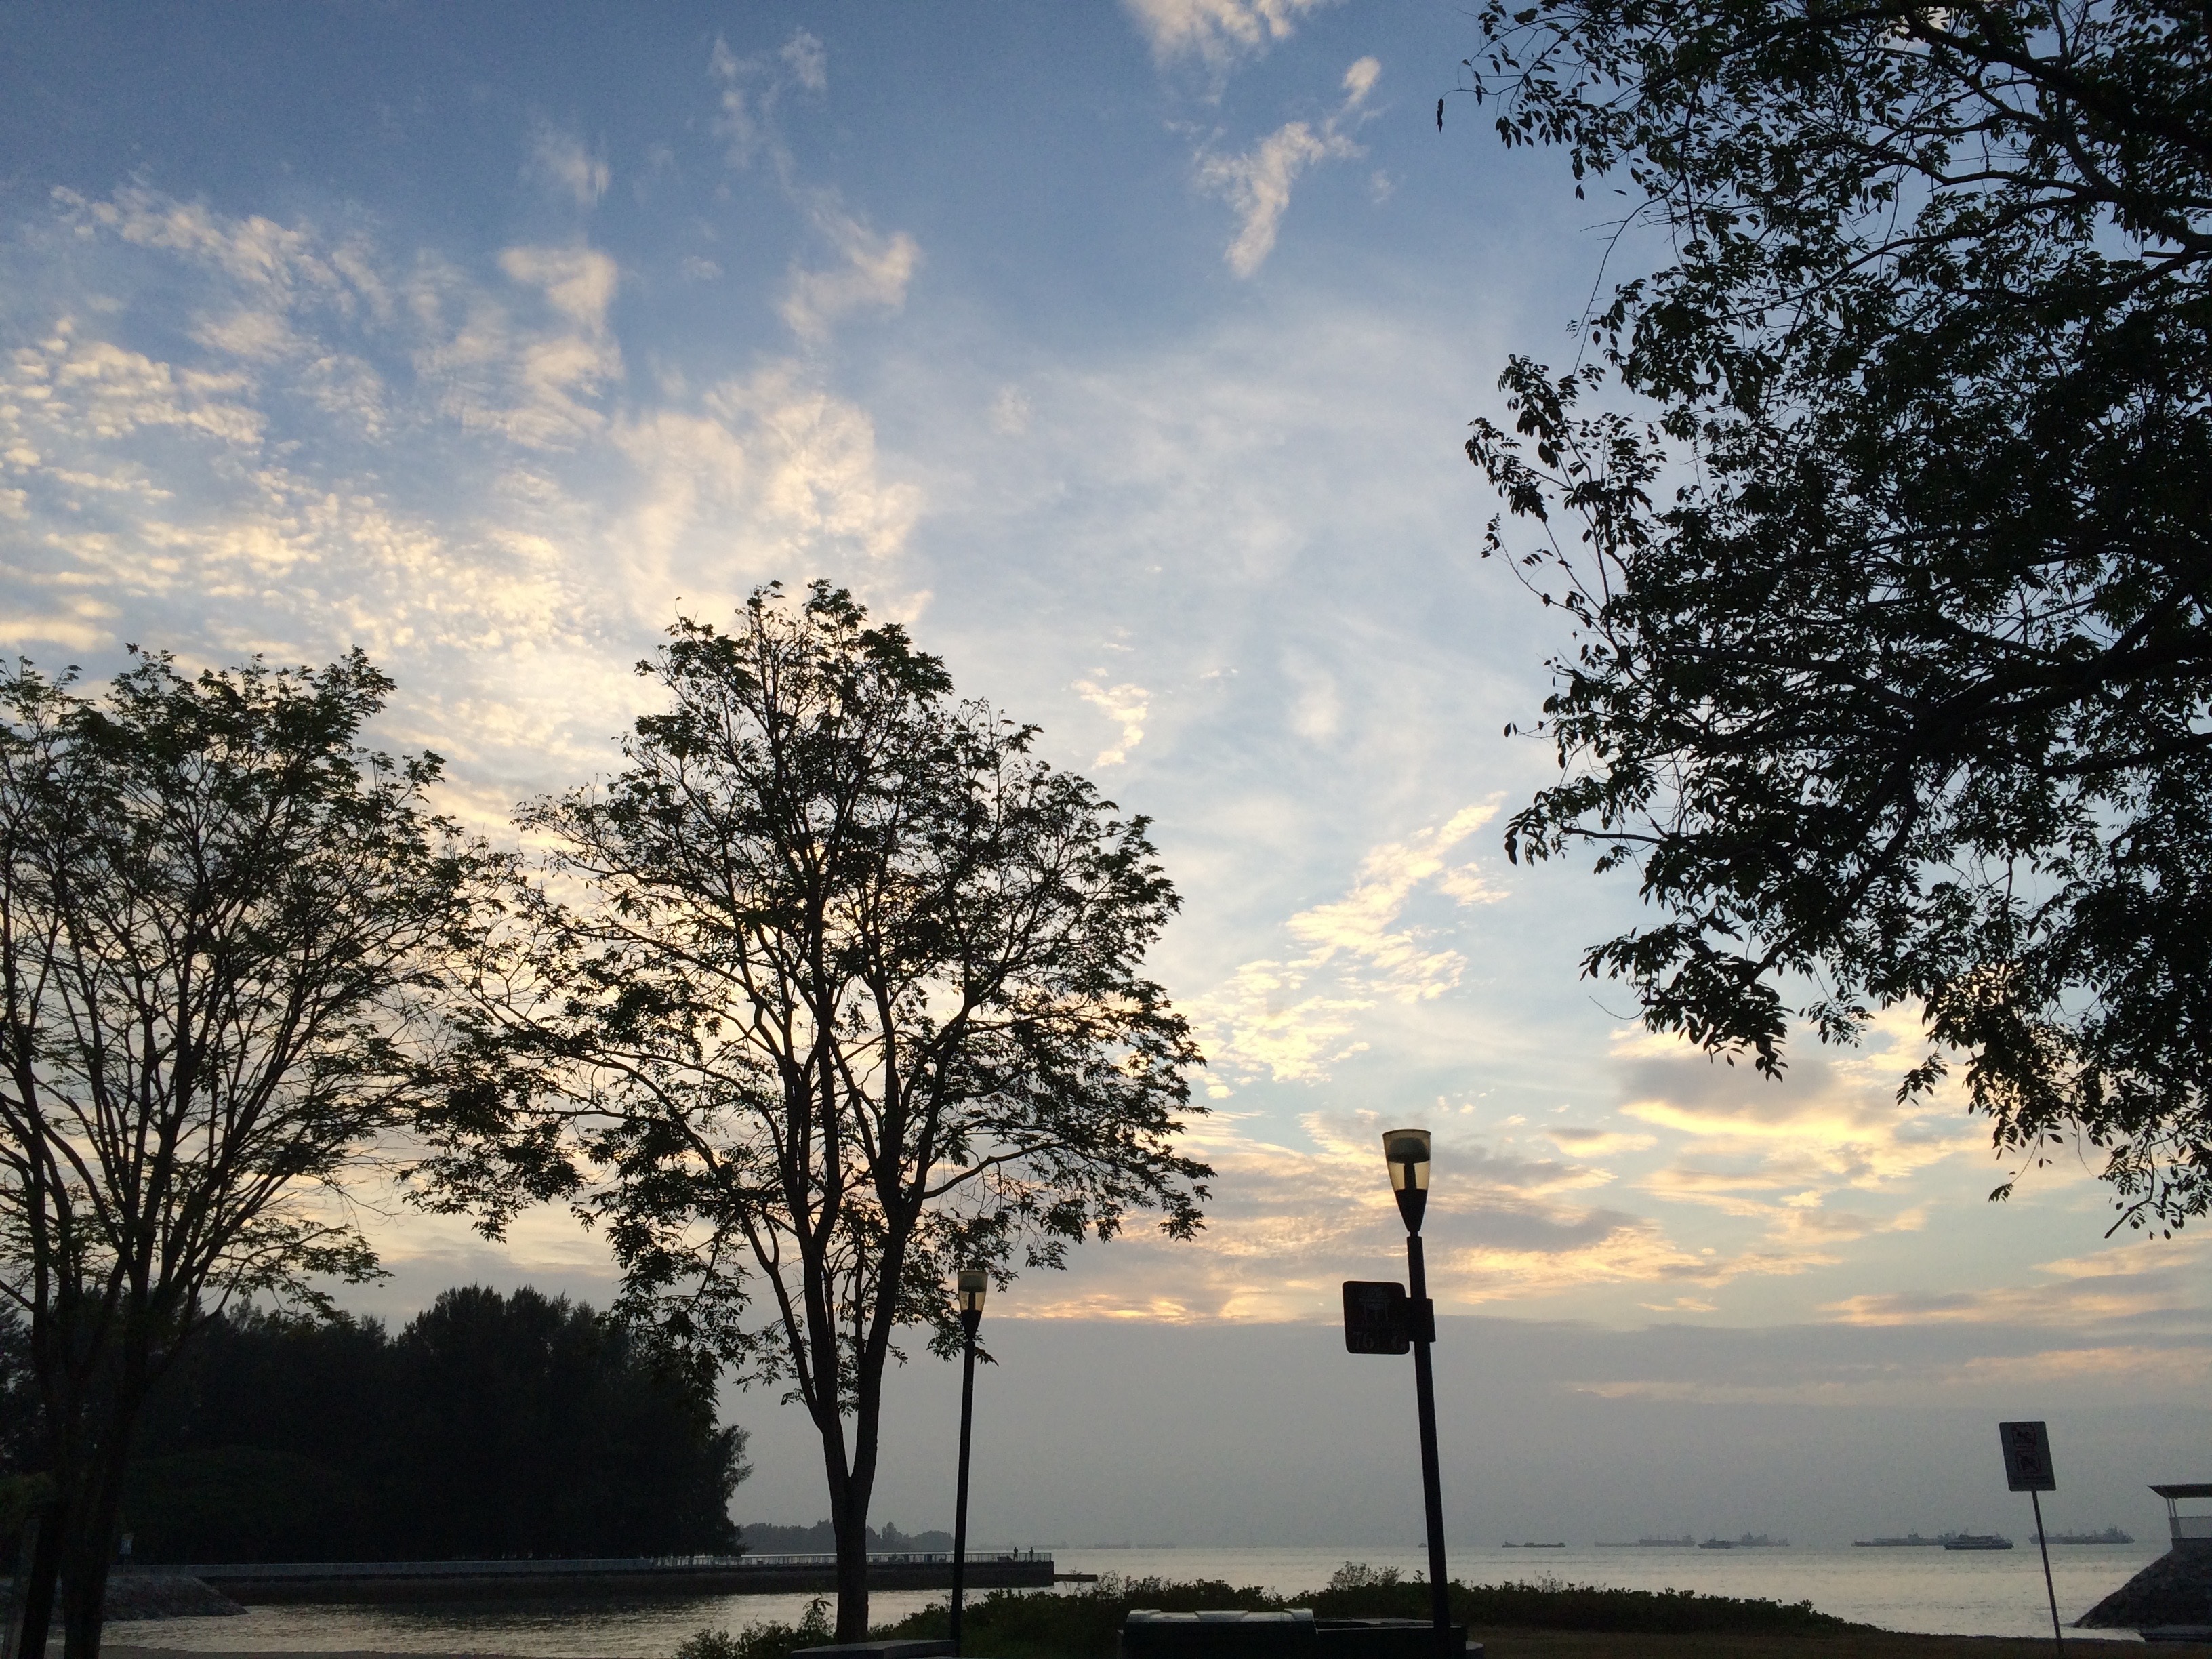
beach, sea, tree, nature, cloud, plant, sky, sunrise, sunset, sunlight, morning, dawn, dusk, evening, trees, singapore, woody plant, east coast park